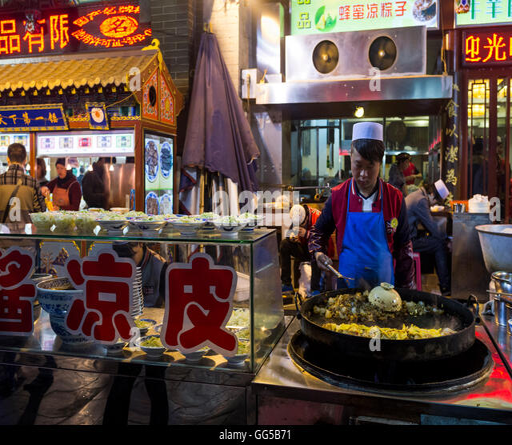
a cook frying food at a stall in the area